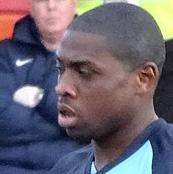
Age: 32